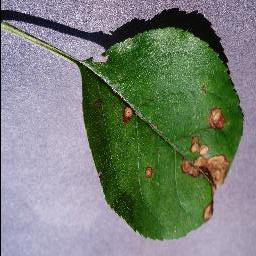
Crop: apple
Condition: black_rot